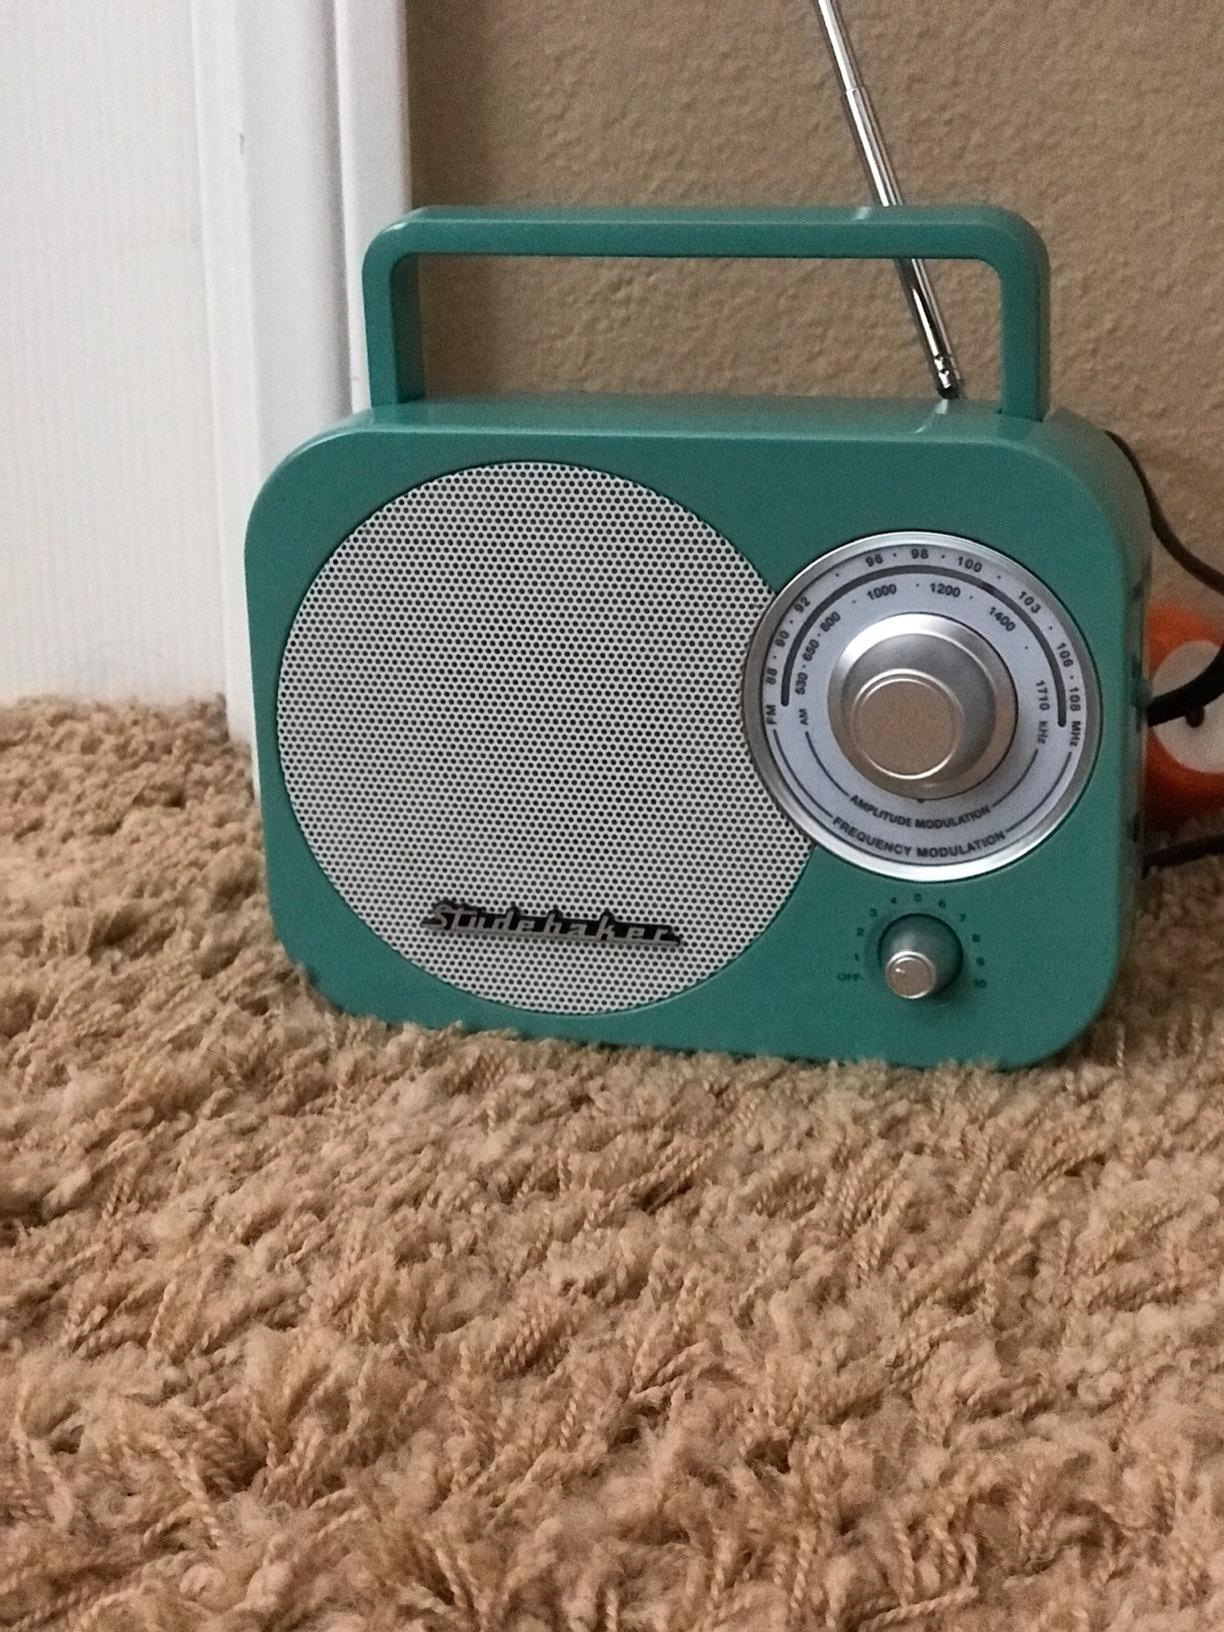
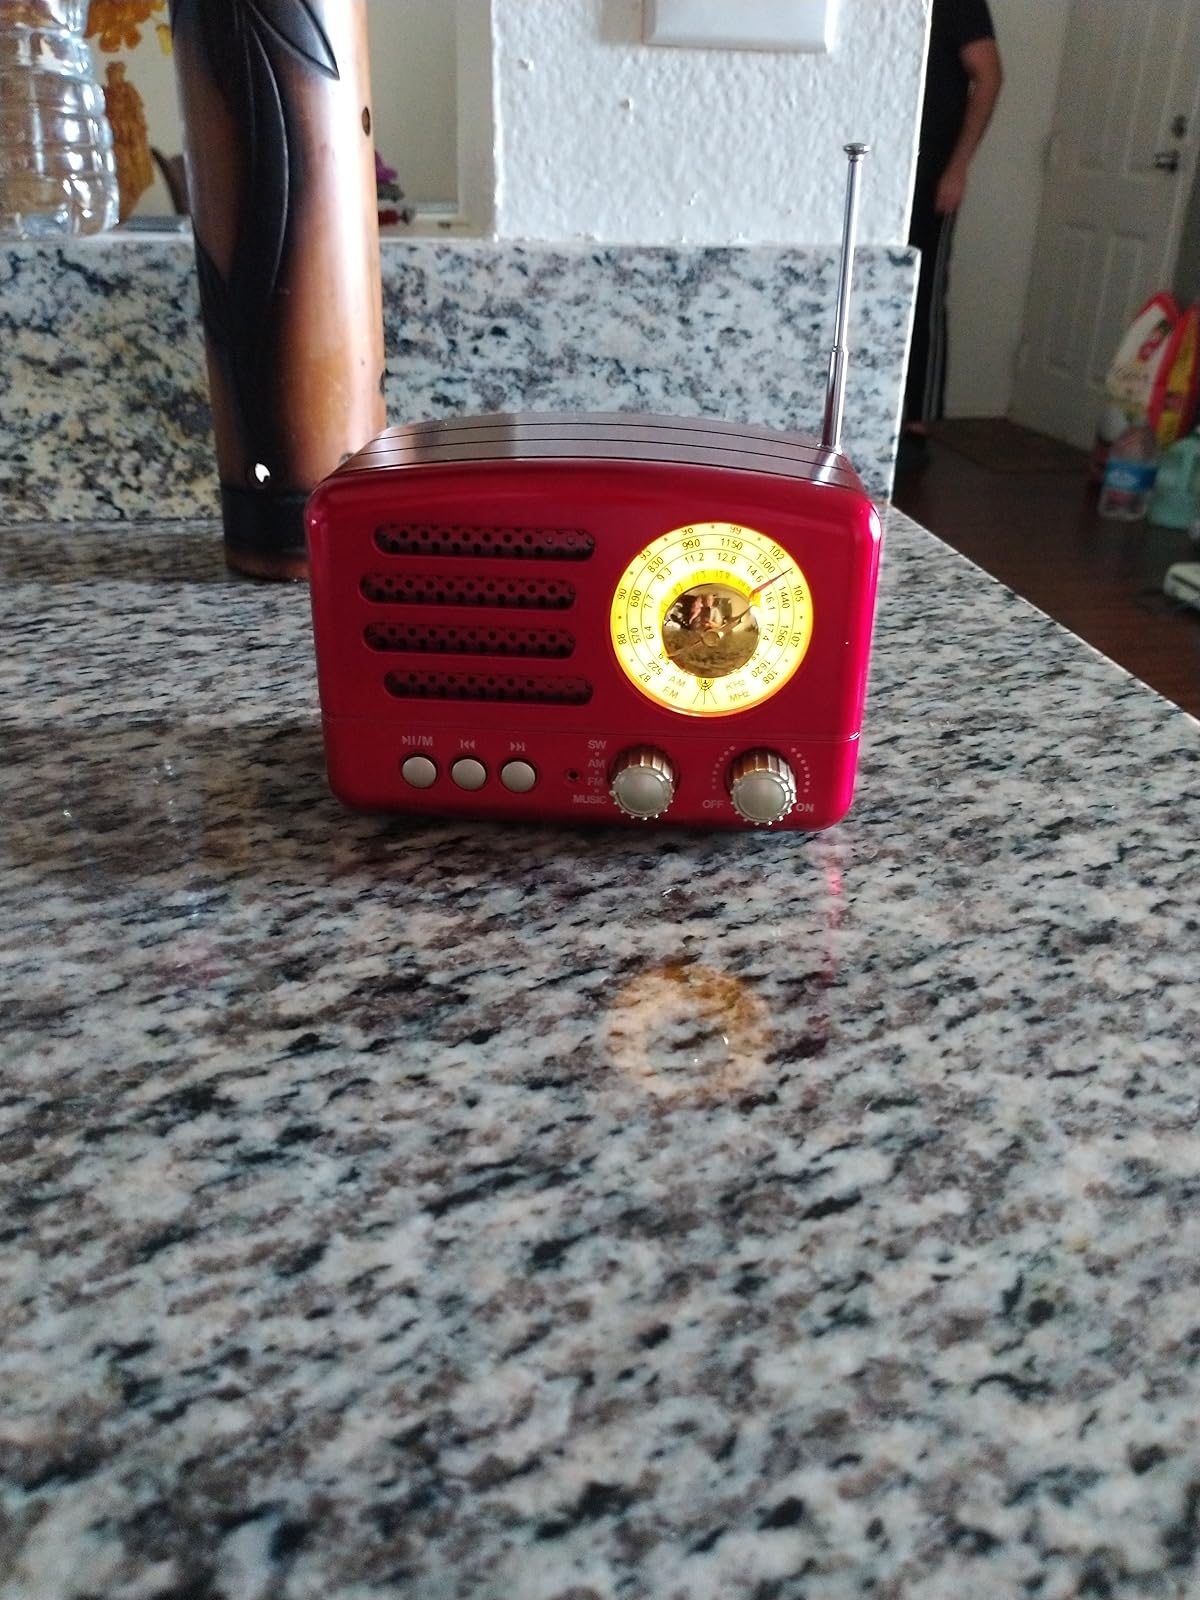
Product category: radio
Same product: no